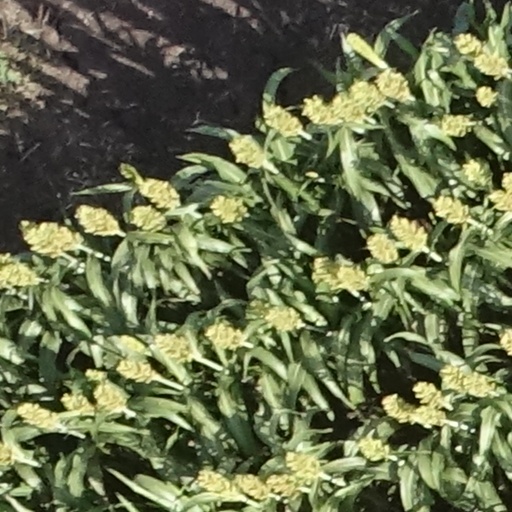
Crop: sorghum